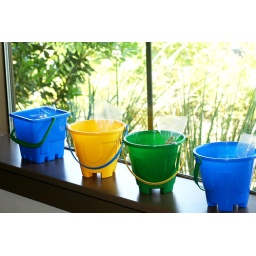
Party favors (star-shaped cookies) were placed in beach bucket. They decorate the space before the kids go home with them.